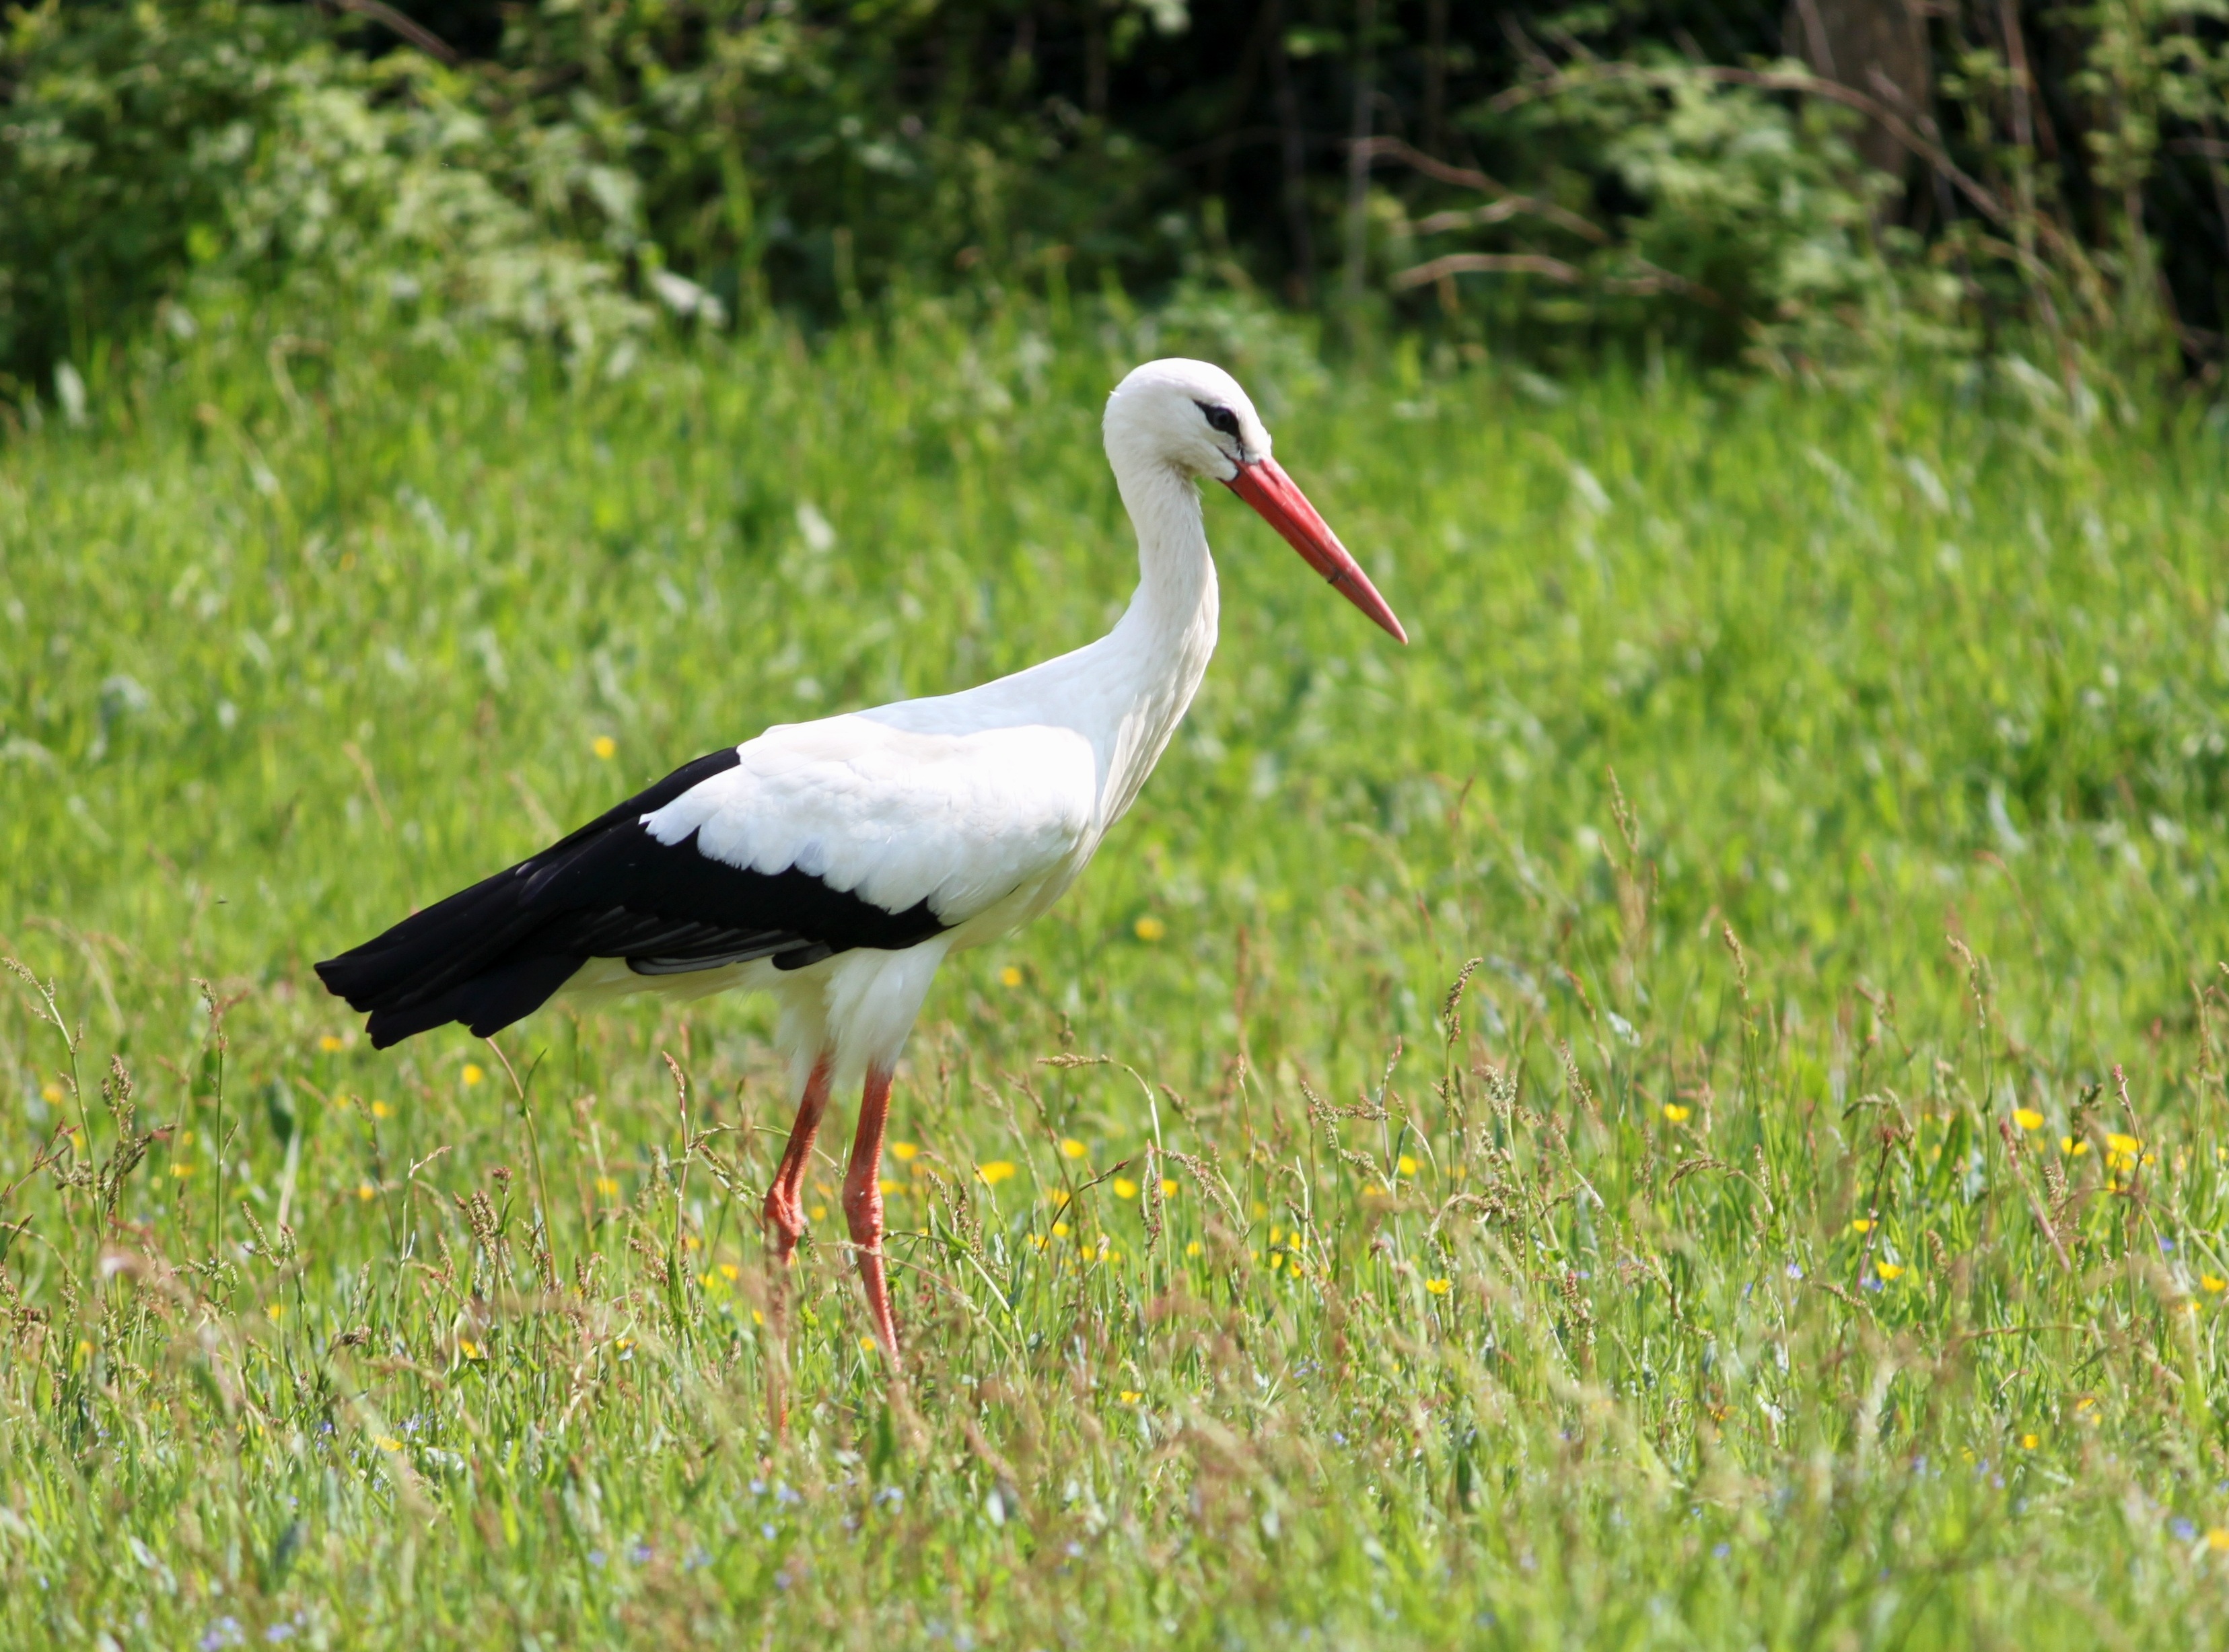
bird, meadow, wildlife, beak, fauna, stork, vertebrate, ibis, white stork, rattle stork, adebar, ciconia ciconia, ciconiiformes